Ultimo Tram Depot

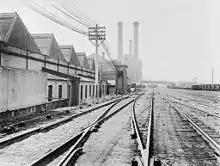
Ultimo Power Station and Tram Depot on the left, Darling Harbour railway on the right

Ultimo Tram Depot opened on 8 December 1899 adjacent to the Ultimo Power Station. It was the depot for trams operating services to Pyrmont, Ryde, and Erskineville. It was situated on the eastern side of Harris Street adjacent to the Darling Harbour railway line.